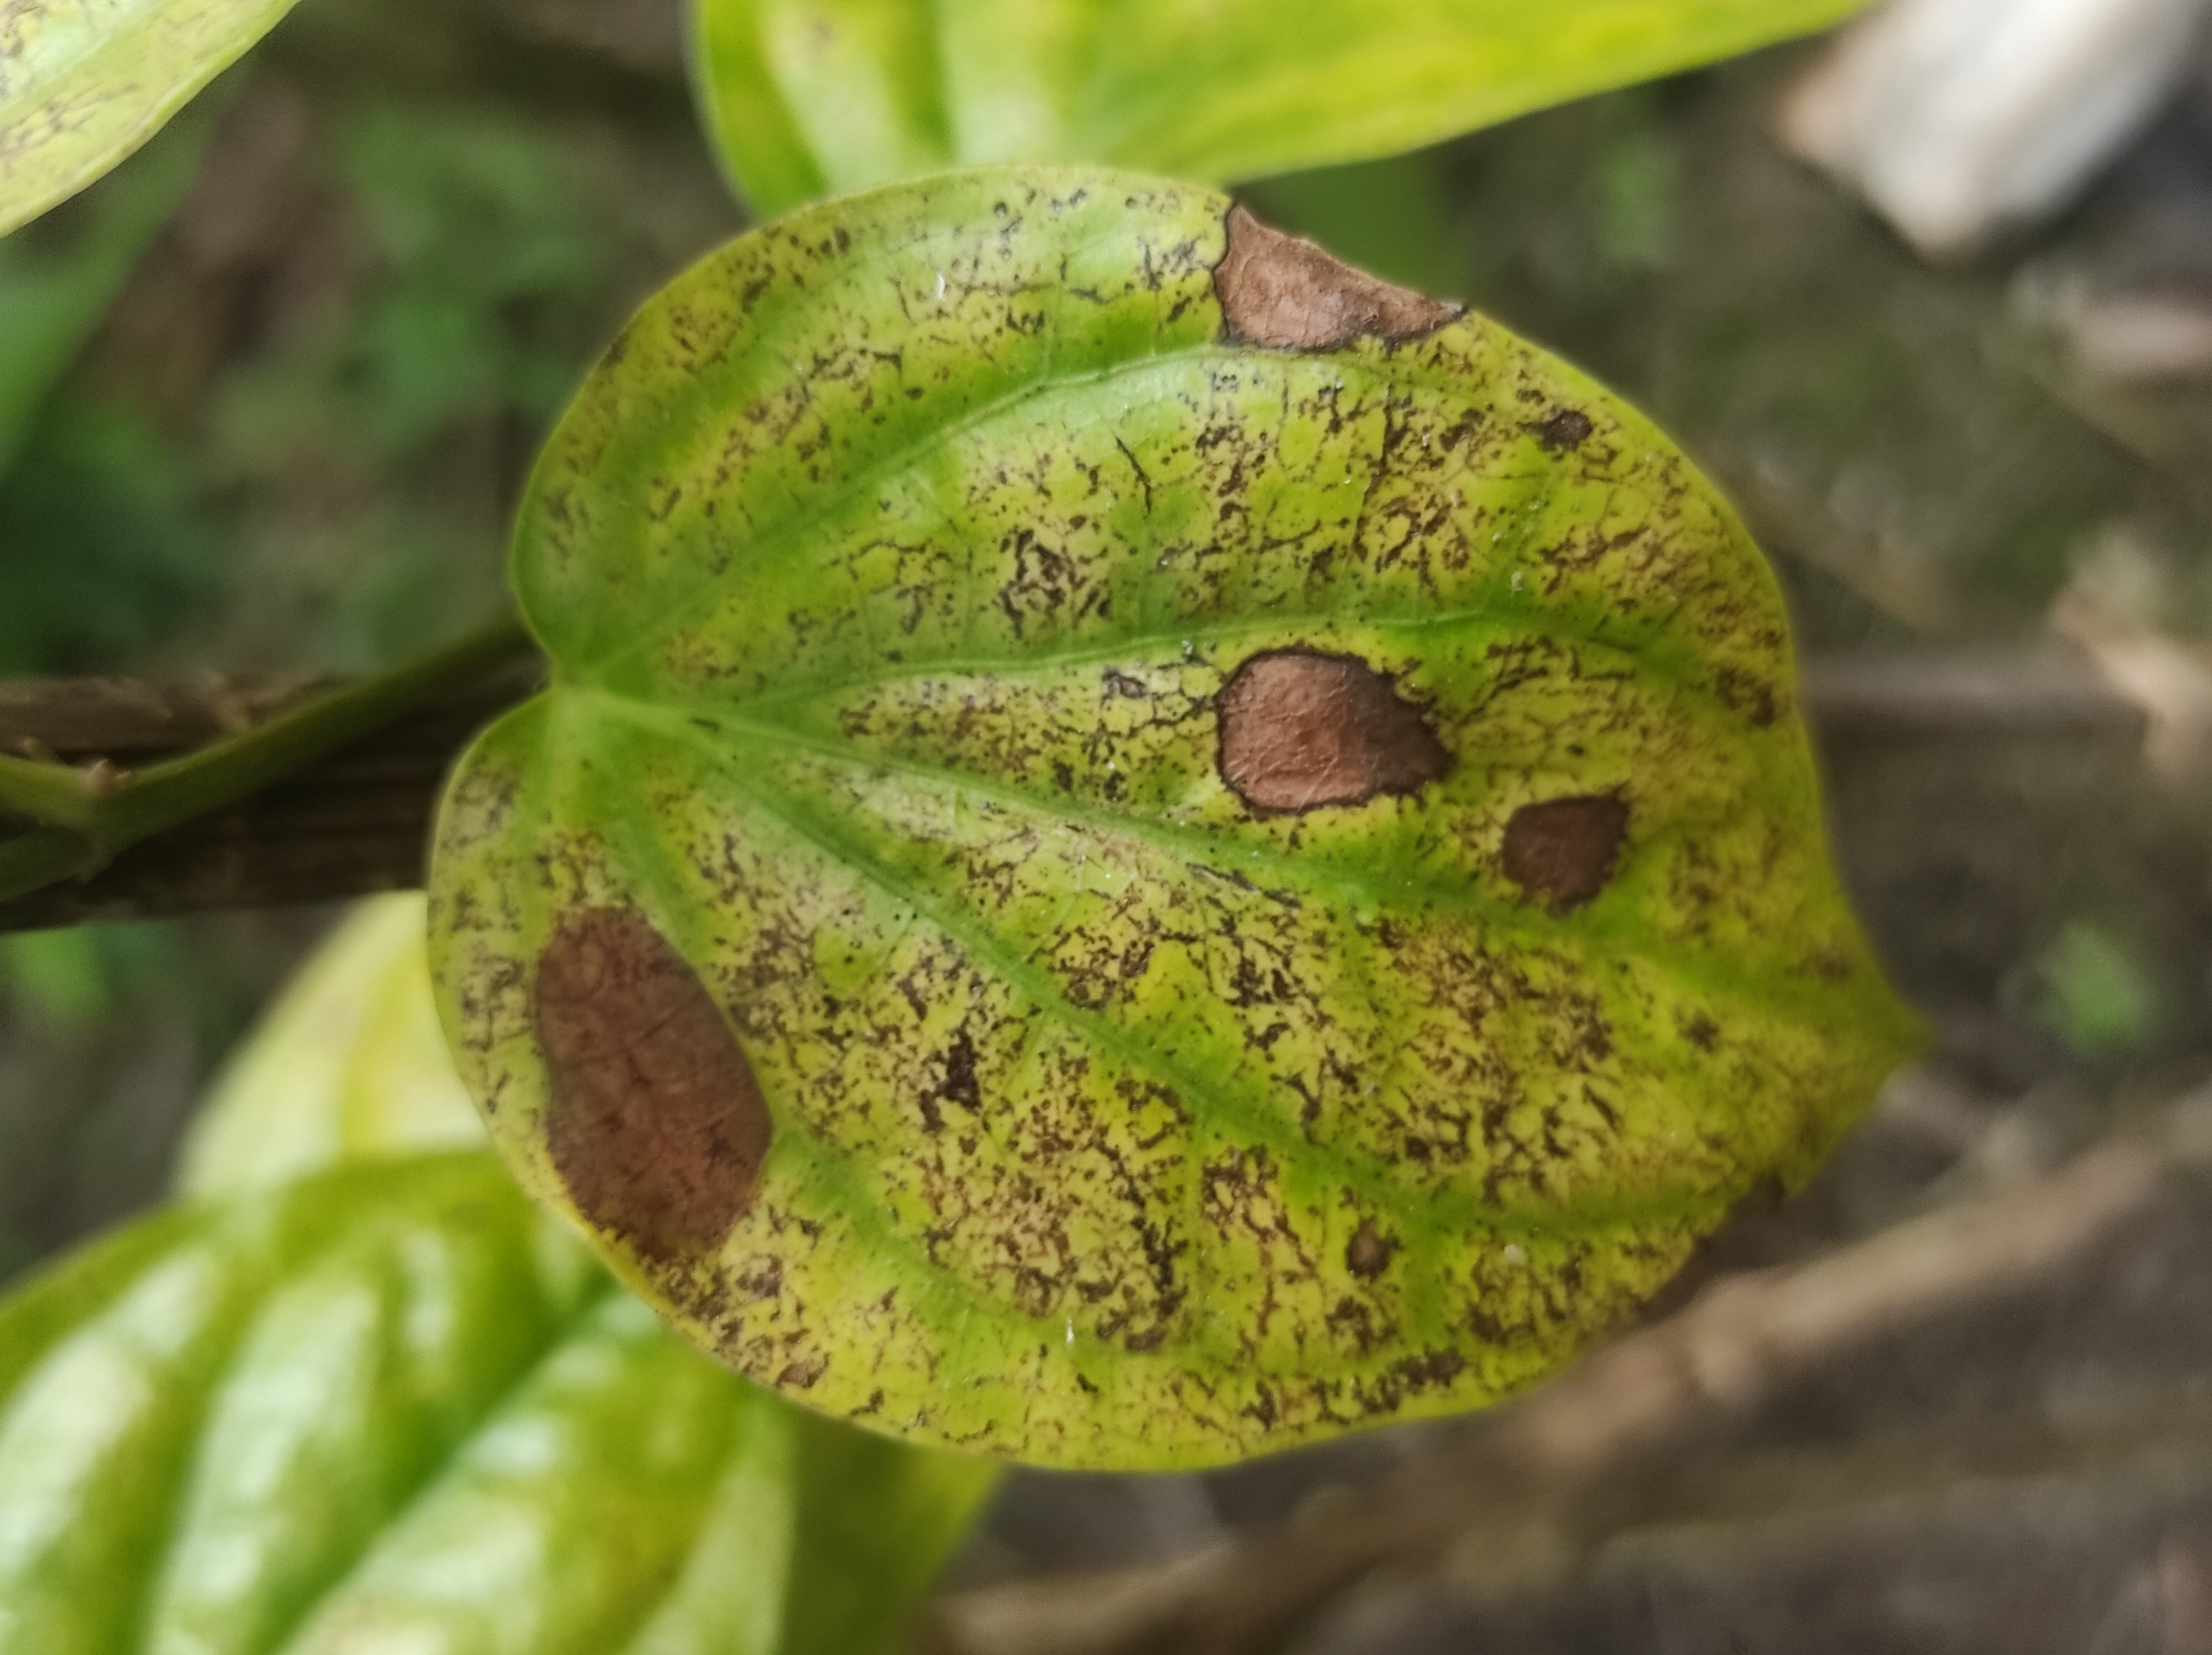
Label: Fungal_Brown_Spot_Disease